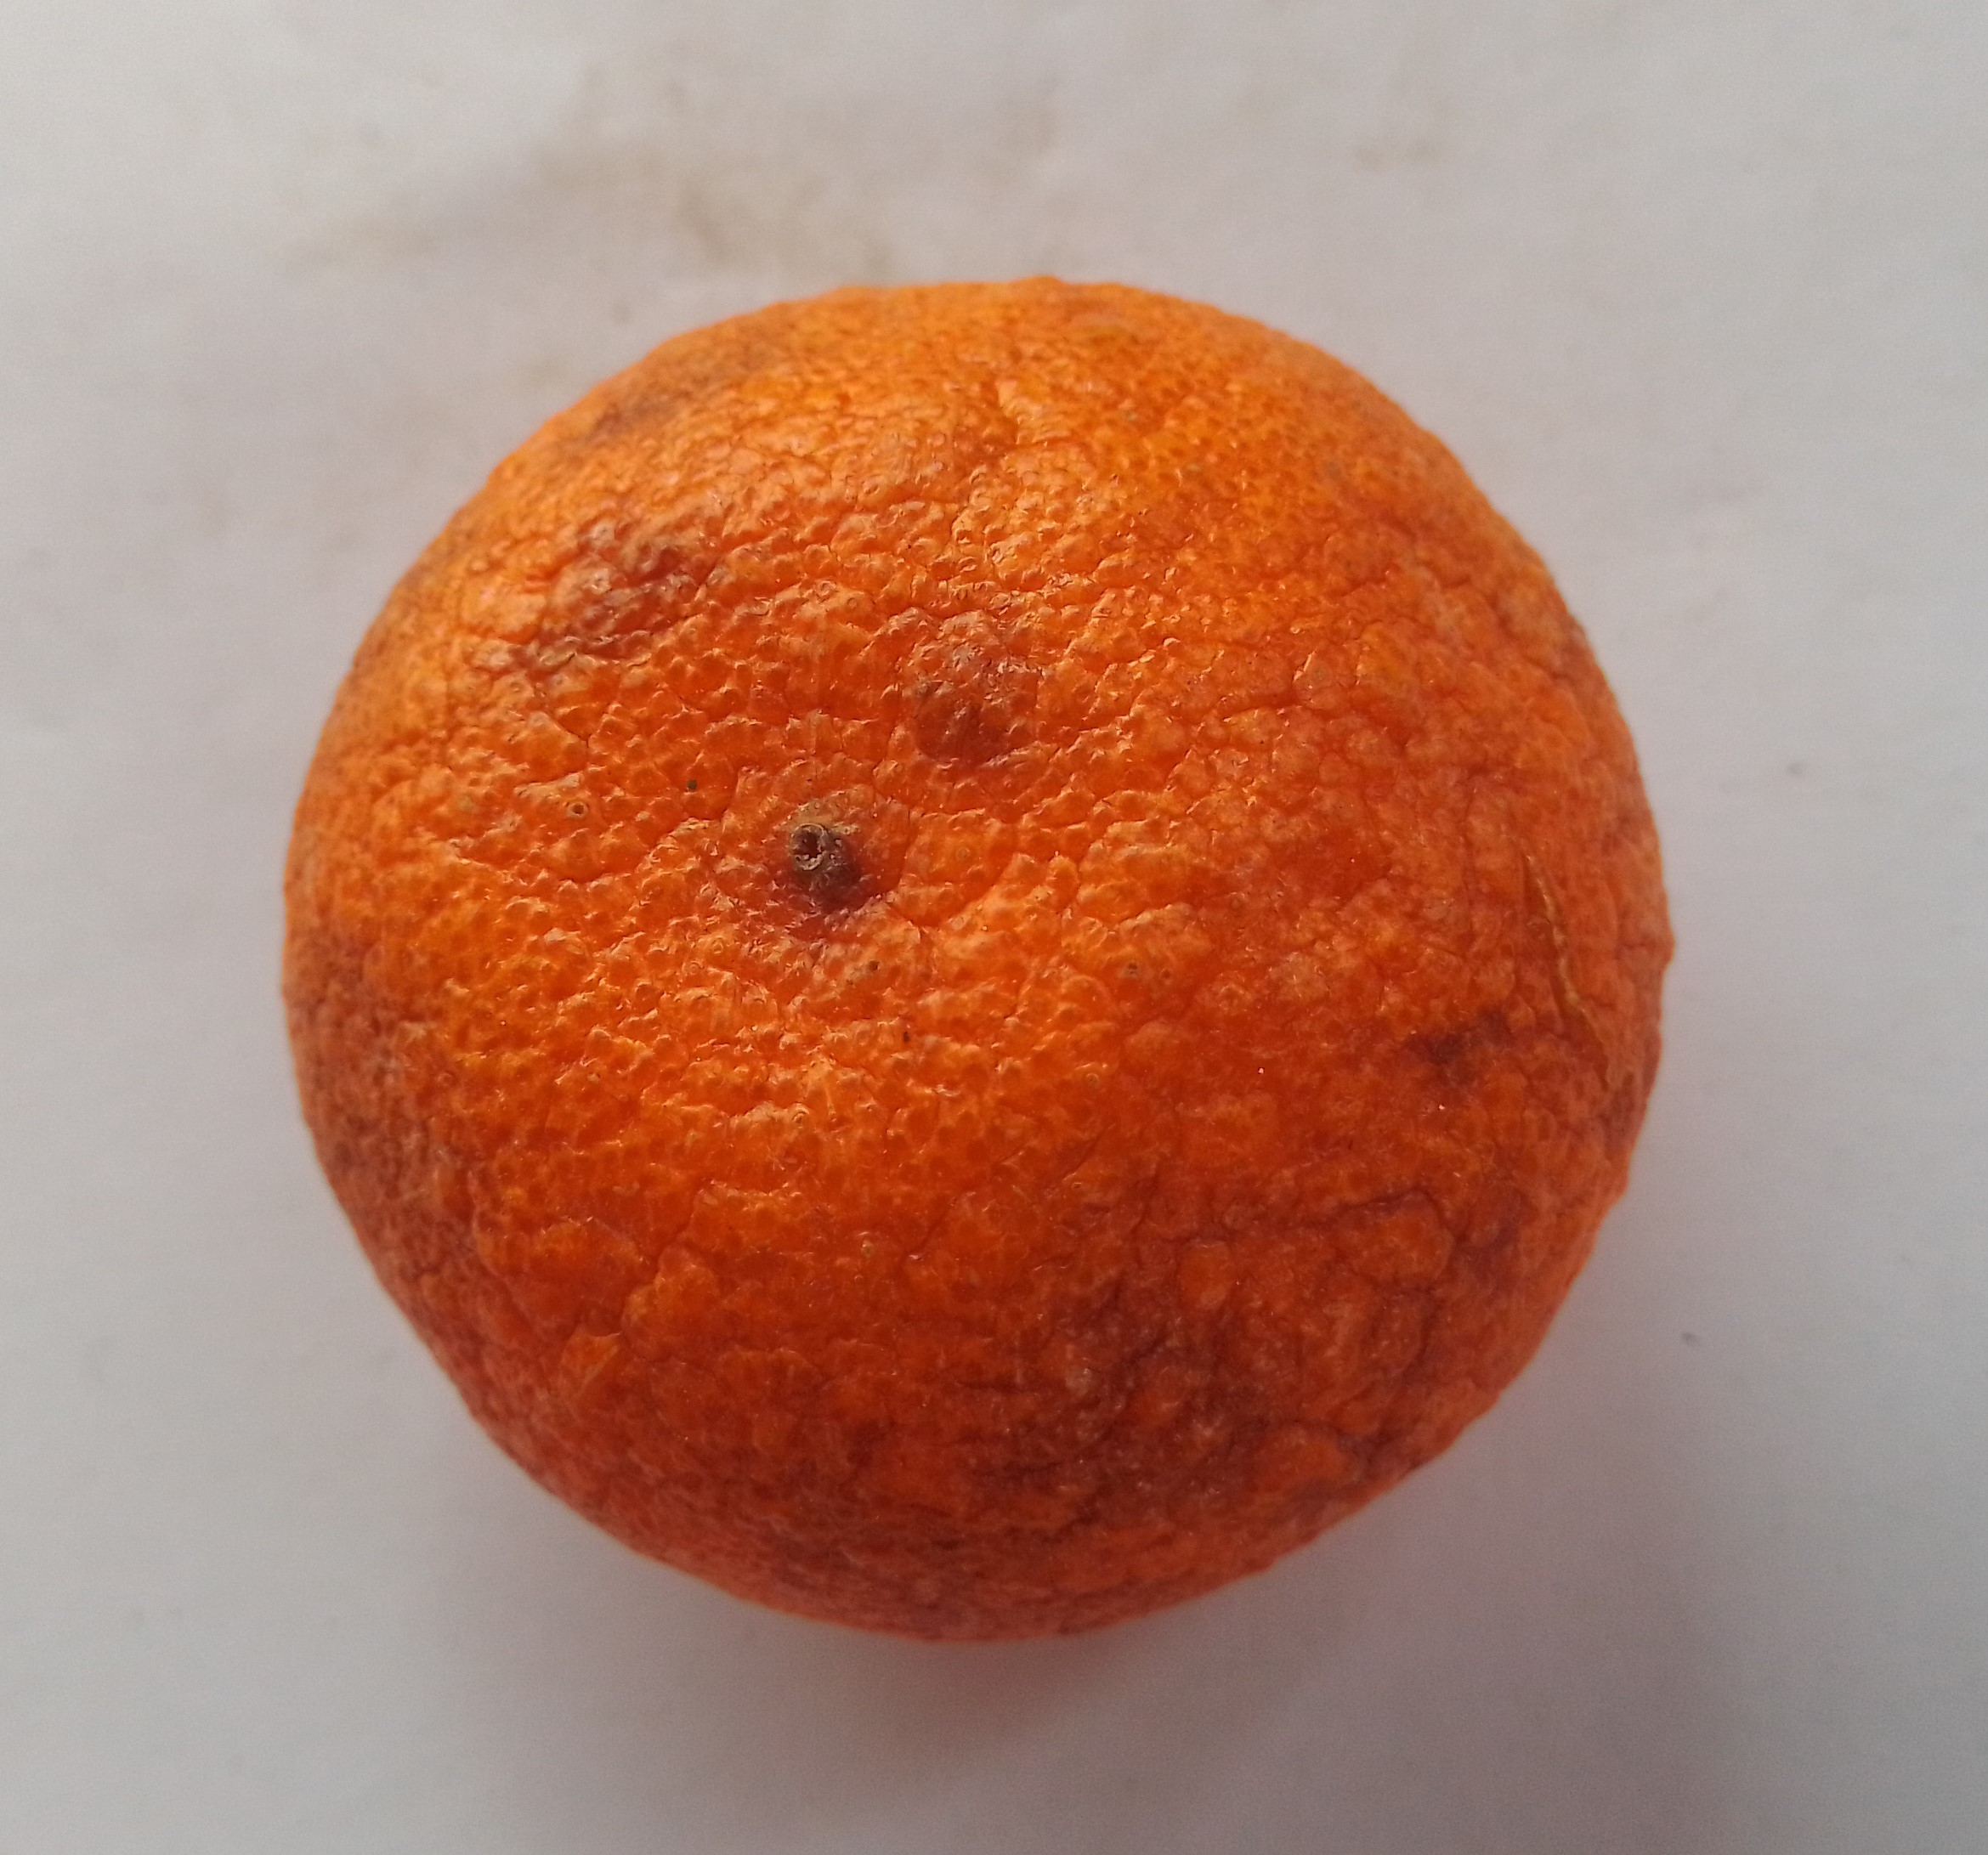
Fruit: orange
Condition: rotten